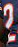
Number: 2